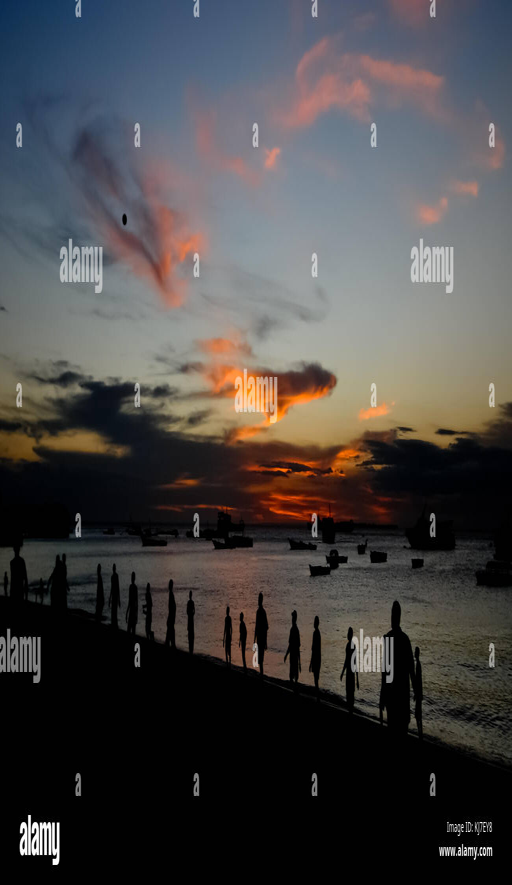
young men playing football on the beach at sunset